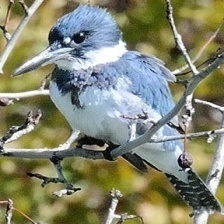
Species: BELTED KINGFISHER
Scientific name: MEGACERYLE ALCYON